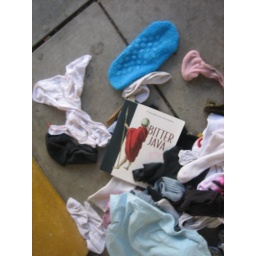
San Francisco summed up in one photo, dirty underwear and Java books sitting on the sidewalk